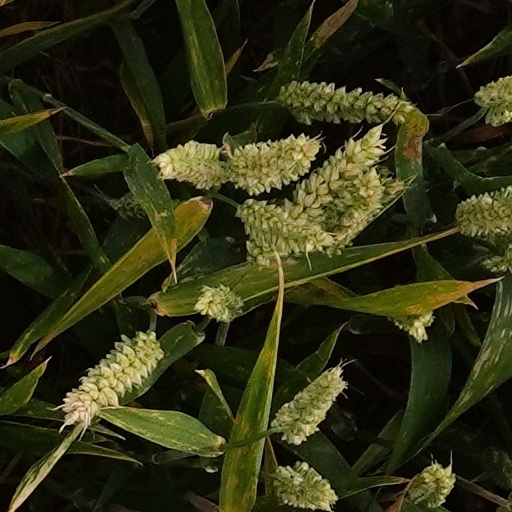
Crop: wheat